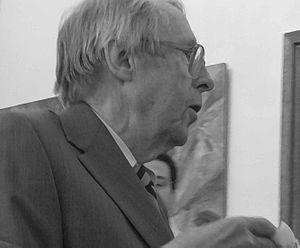
Jaakko Hintikka
Jaakko Hintikka var en finsk filosof og logiker.